Woldemar, Prince of Lippe

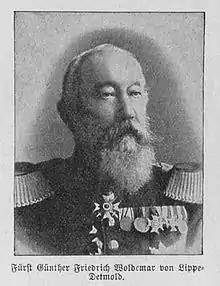
Prince Woldemar, c.1875–1895

Woldemar of Lippe ("Günther Friedrich Woldemar"; 18 April 1824 – 20 March 1895) was the sovereign of the Principality of Lippe, reigning from 1875 until his death.